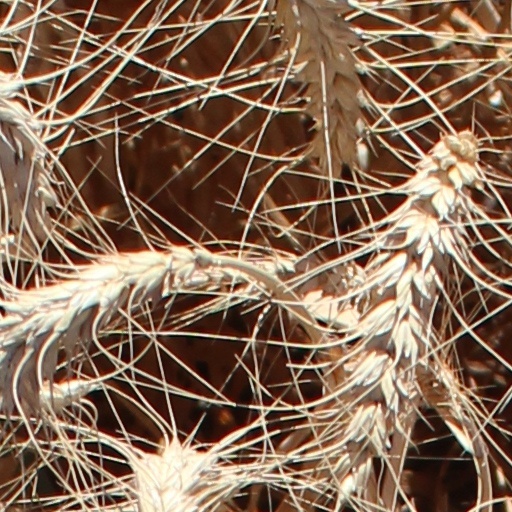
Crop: wheat